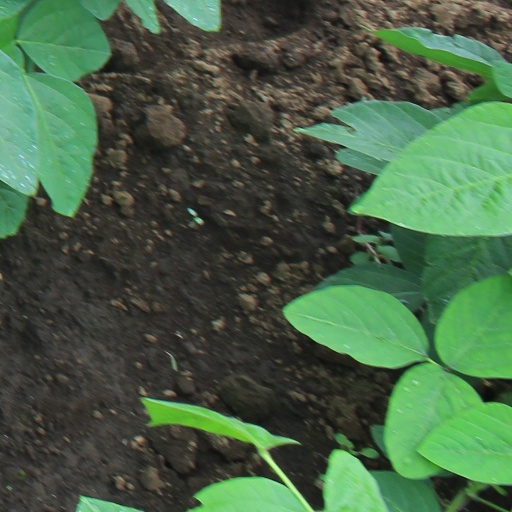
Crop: soybean